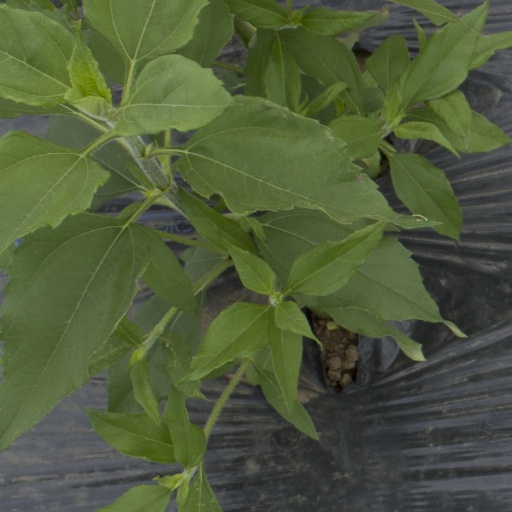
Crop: Jerusalem artichoke